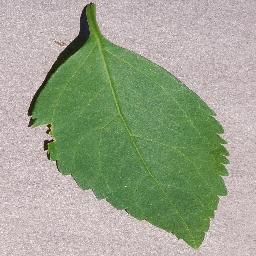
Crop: cherry
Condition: (including_sour)_healthy